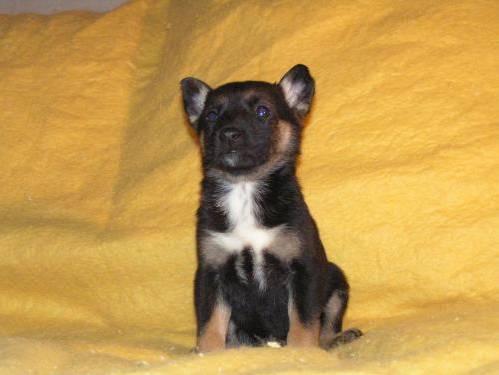
dog